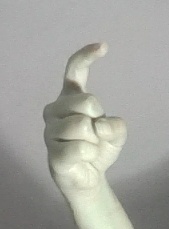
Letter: ra